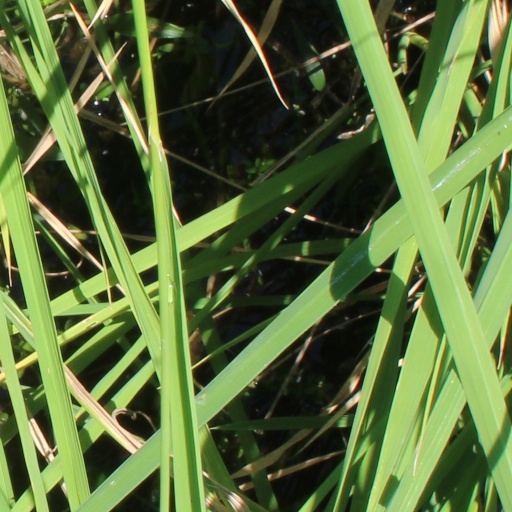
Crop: rice